Polish diaspora

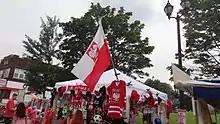
Polish and Polish-themed items booth at the Lagrange Street Polish Festival in Toledo, Ohio

Estimates for the total number of people now living in the UK and born in Poland or of Polish descent vary significantly. There were an estimated 831,000 Polish-born residents in 2015 and one million by 2017. Other than London, Poles have settled in Southampton in Hampshire, Manchester, Bolton and Bury in Greater Manchester and Chorley in Lancashire. There are also large concentrations in Bradford, Leeds, Coventry and Nottingham, as well as South Yorkshire, South Wales, Herefordshire, Rugby, Banbury, Slough, Redditch and Swindon.